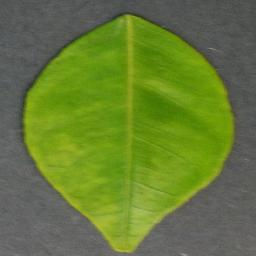
Label: Orange___Haunglongbing_(Citrus_greening)